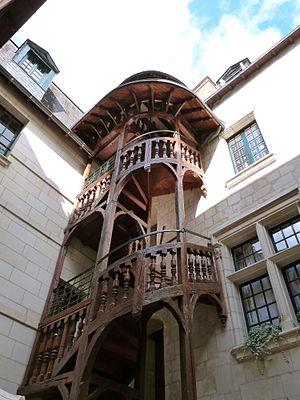
Hôtellerie du Panier Fleury, 2 rue du Panier-Fleuri (Inscrit, 1946) This building is indexed in the Base Mérimée, a database of architectural heritage maintained by the French Ministry of Culture,
Ce tableau présente la liste de tous les monuments historiques classés ou inscrits dans la ville de Tours, Indre-et-Loire, en France.
Tours est une ville de l'Ouest de la France, sur les rives de la Loire et du Cher, dans le département d'Indre-et-Loire, dont elle est le chef-lieu. La commune est le chef-lieu de la métropole Tours Val de Loire et constitutive, avec son intercommunalité, de l’une des 22 métropoles françaises officielles.